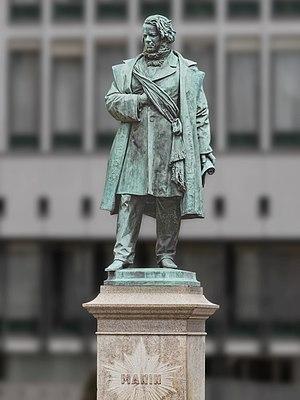
Daniele Manin, est un homme politique italien, né à Venise le 13 mai 1804 et est mort à Paris le 22 septembre 1857. Il est un des acteurs du Risorgimento, en devenant le chef de l’éphémère République de Saint-Marc.
La fonderie royale de Munich est une fonderie d'art coulant exclusivement du bronze qui exista entre 1822 et 1931. Beaucoup de statues de Munich et de ses environs y ont été réalisées.